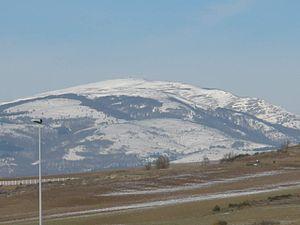
Le mont Gorbeia est le point culminant du massif du même nom. Il appartient aux montagnes basques, et se situe à cheval entre les provinces d'Alava et de Biscaye au Pays basque. Le mont Gorbeia a une altitude de 1 482 mètres et son sommet est couronné depuis 1899 par une croix métallique qui mesure 17,23 mètres de hauteur. C'est un lieu traditionnel de réunion pour le milieu montagnard basque et le cœur du parc naturel de Gorbeia.